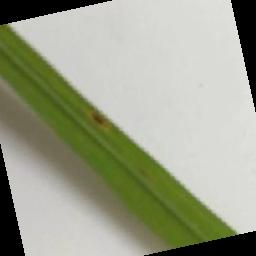
Label: Rice___Brown_Spot